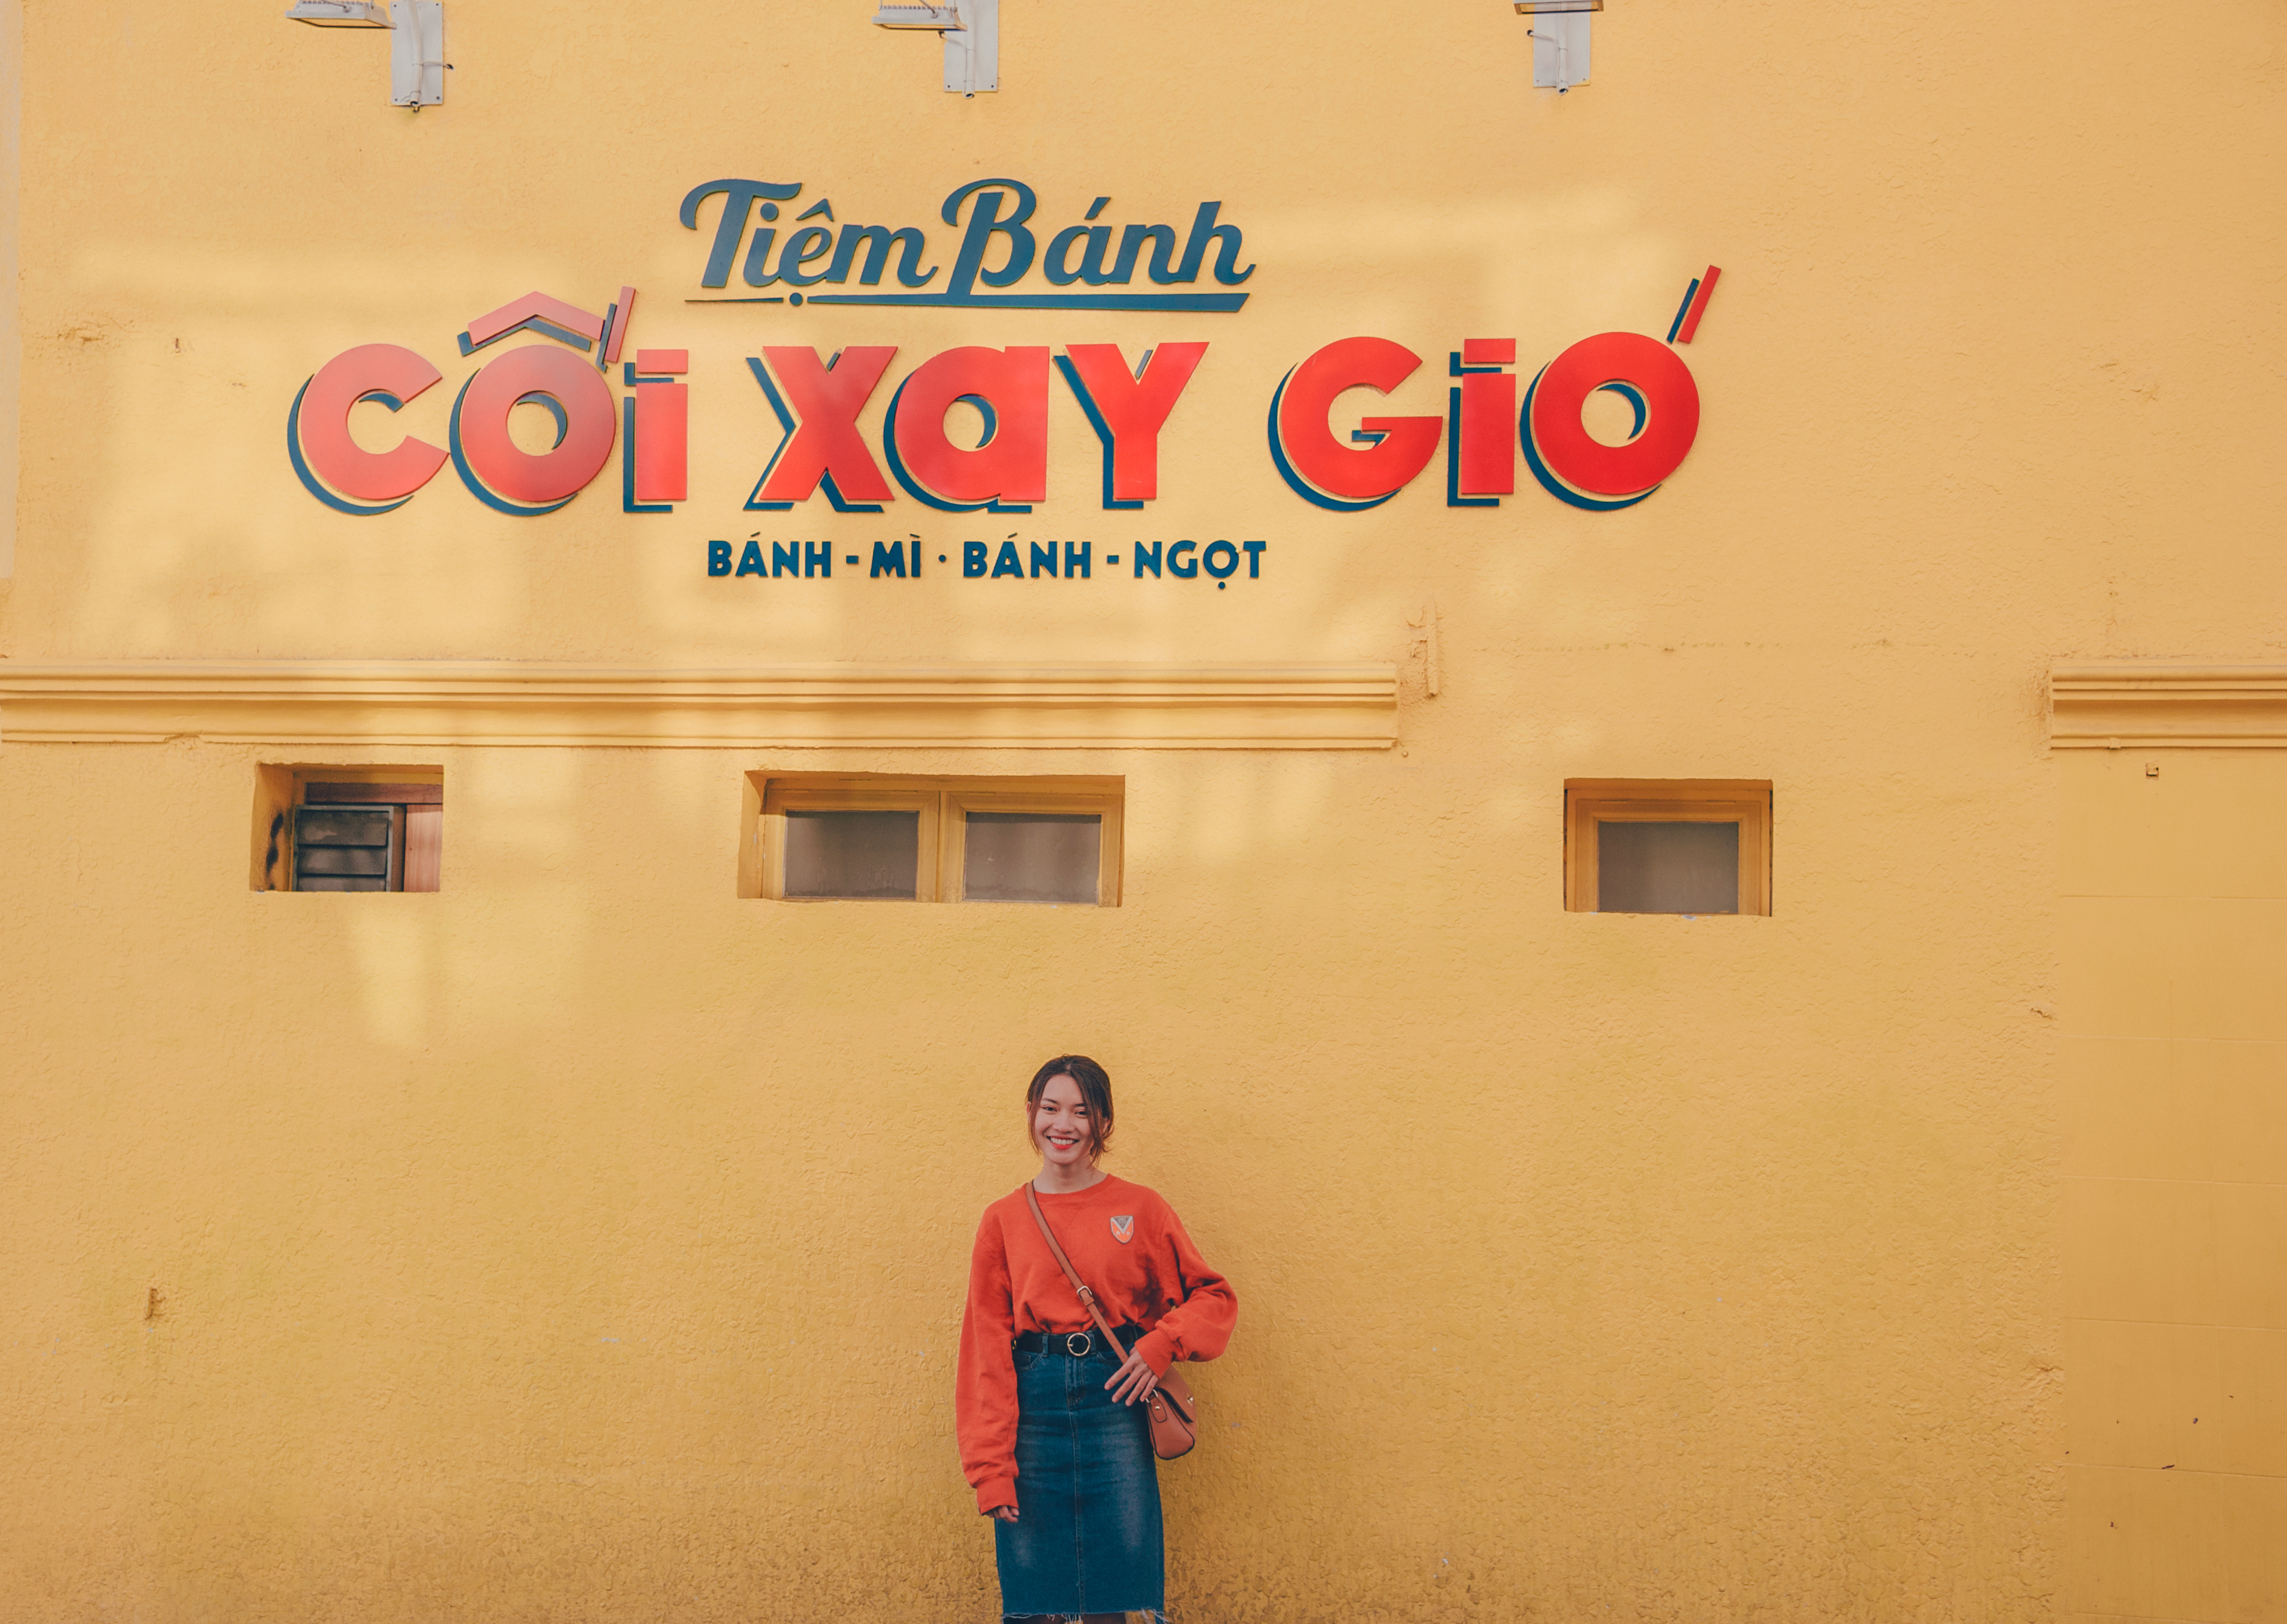
lovely, art, color, girl, red, yellow, pink, wall, fun, font